Mohan (legendary)

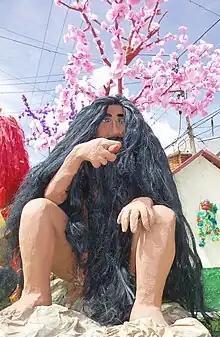
A Mohán doll.

Various legends exist about the Mohan, with many of them emerging from Colombia. In Colombia, Mohan can also mean a forest or barren land spirit. In some legends, it is a satyr-like being who steals and eats young women and lives in a cave-like grotto at the bottom of the great jungle rivers where he keeps his female captives. In others, it is depicted as the spirit of an old Indian, brawny and stout, with a terrifying grin and stare, with larger than human stature and proportions, who steals fishermen's bait, catch or nets, and has the power to change shape into a cat-like beast. Other legends describe the Mohan as a "big-headed Indian, with short legs and fish fins on his back, and very brown." He is portrayed as an extremely hairy being with a very treacherous personality who dwells in the backwaters and is feared by many people. He also causes mischief for young girls who come to wash clothes in the water.